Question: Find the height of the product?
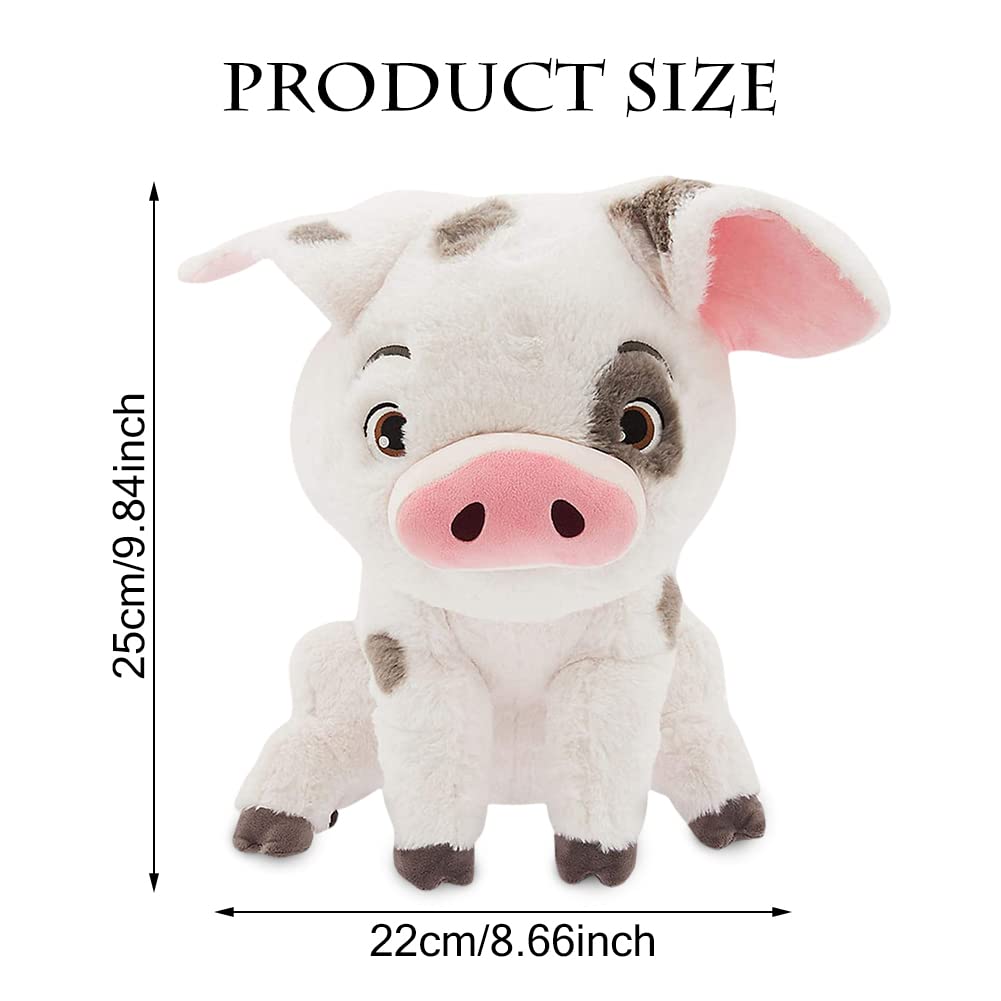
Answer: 25.0 centimetre